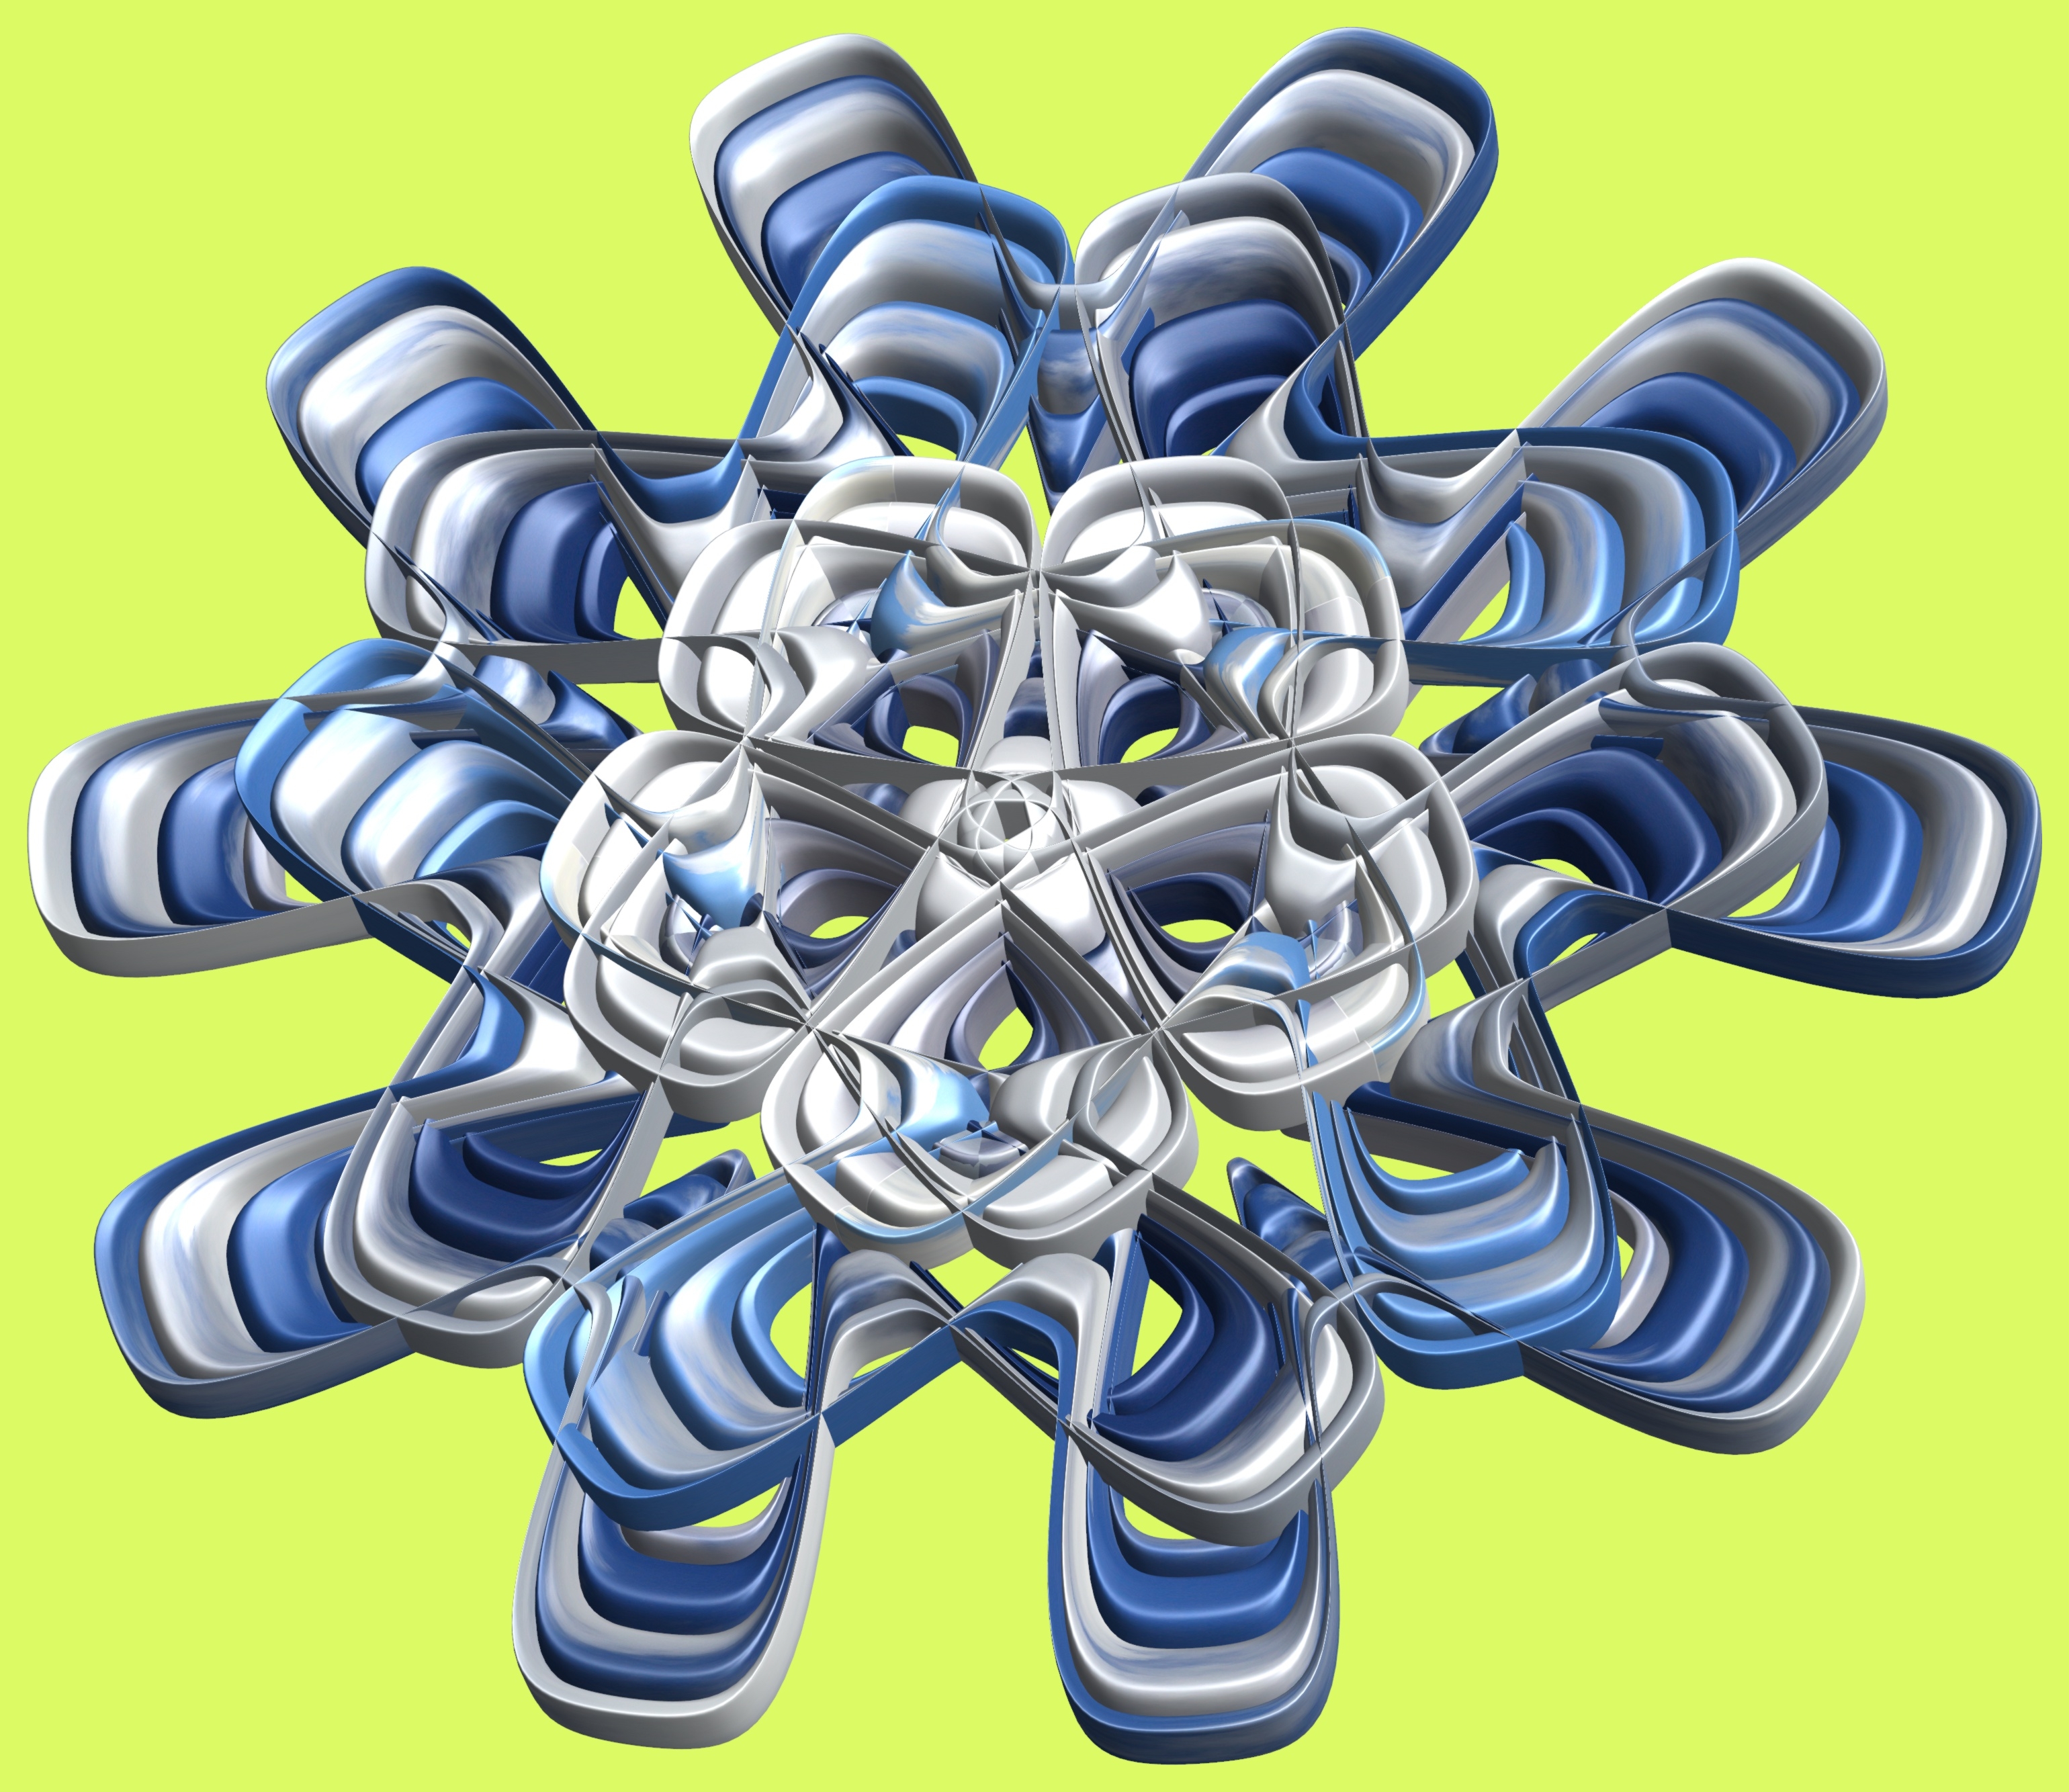
structure, wheel, texture, flower, pattern, symbol, machine, font, illustration, design, symmetry, 3d, graphic, torus, mathematica, cg, parametricplot3d, code, program, algorithm, mapping